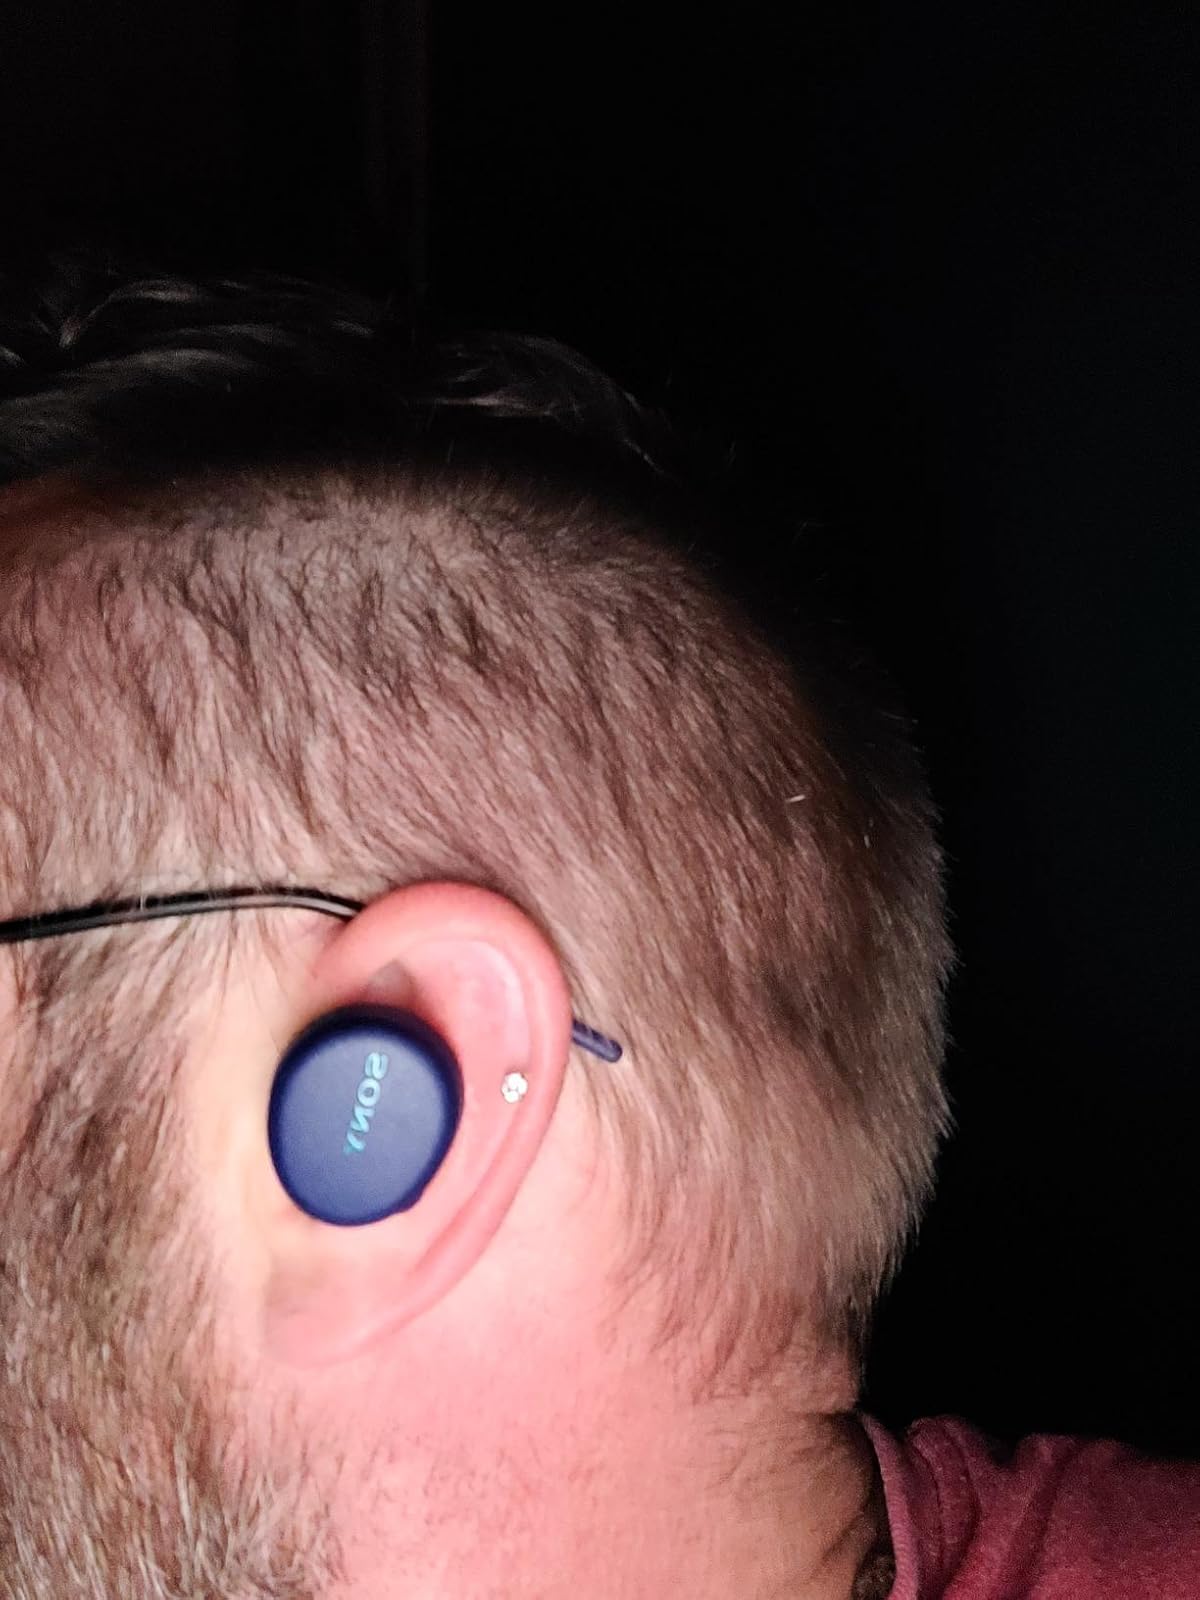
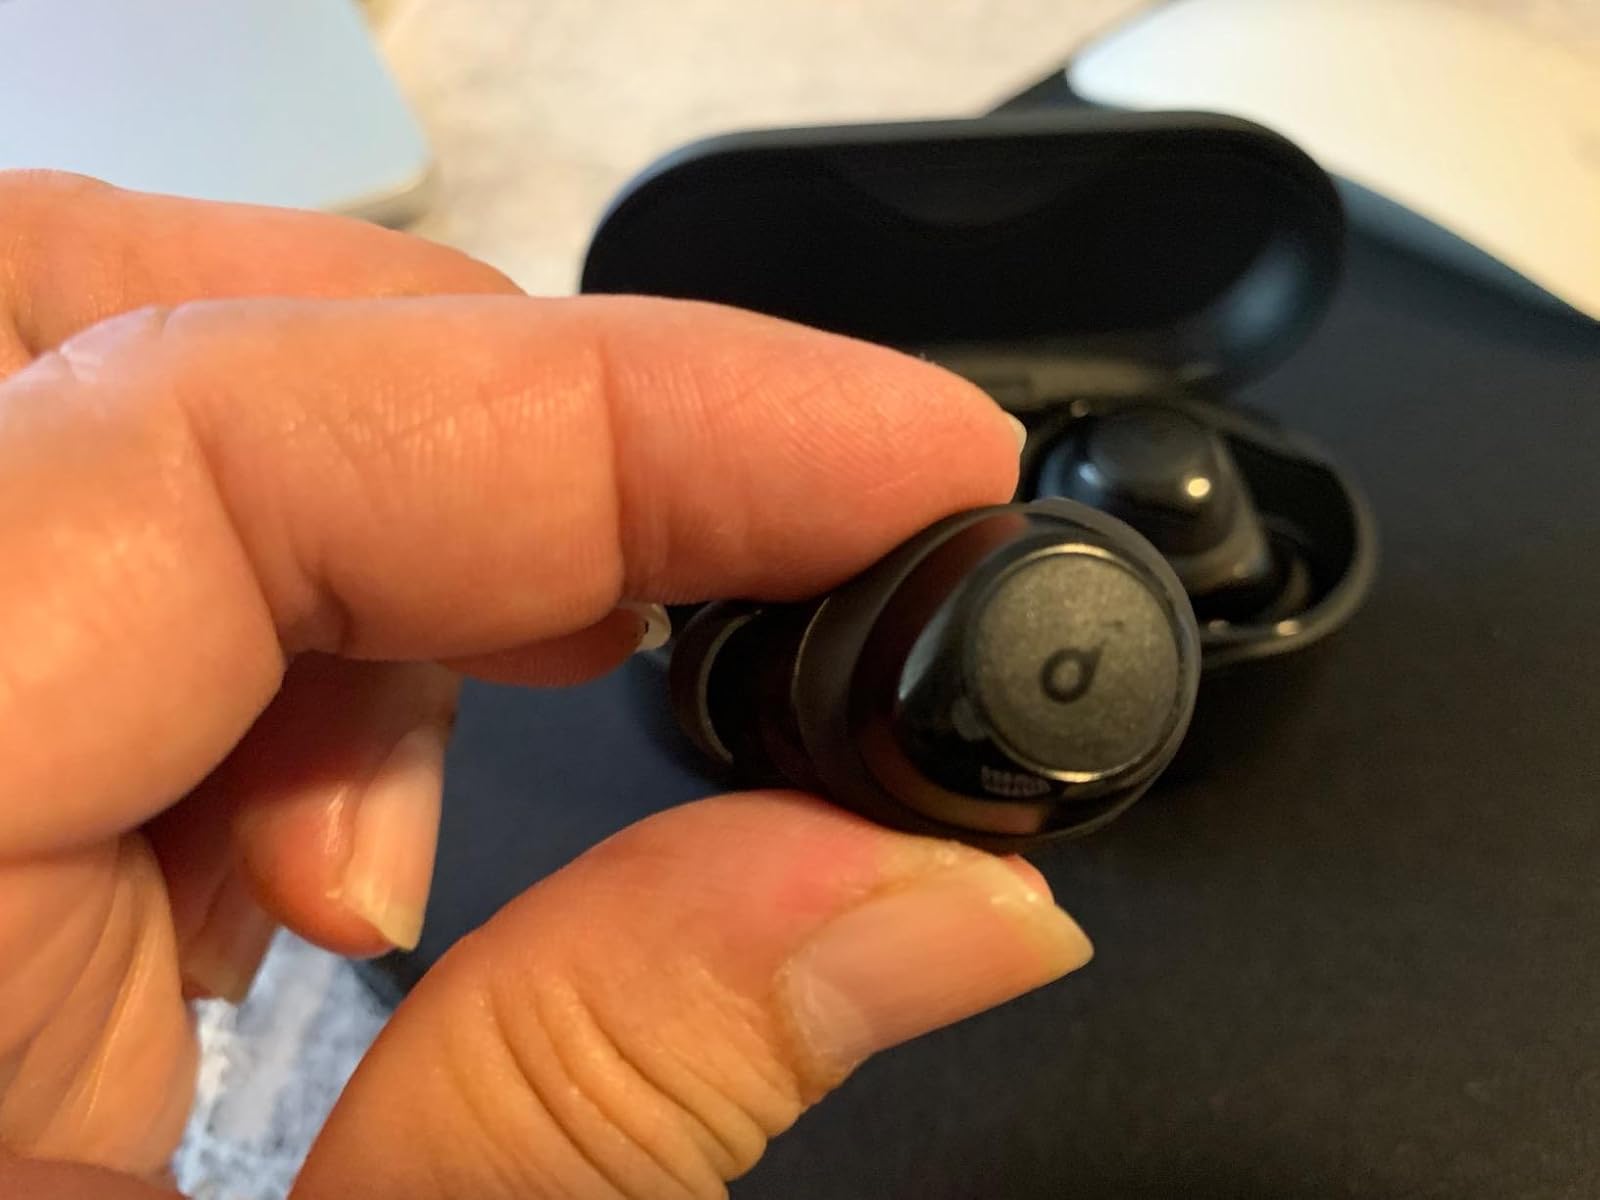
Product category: earbuds
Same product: no